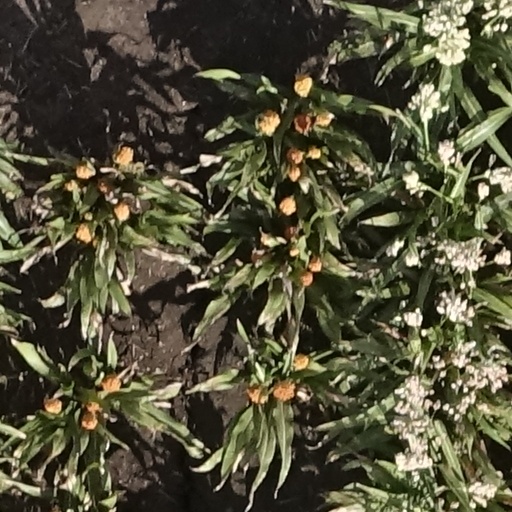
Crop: sorghum